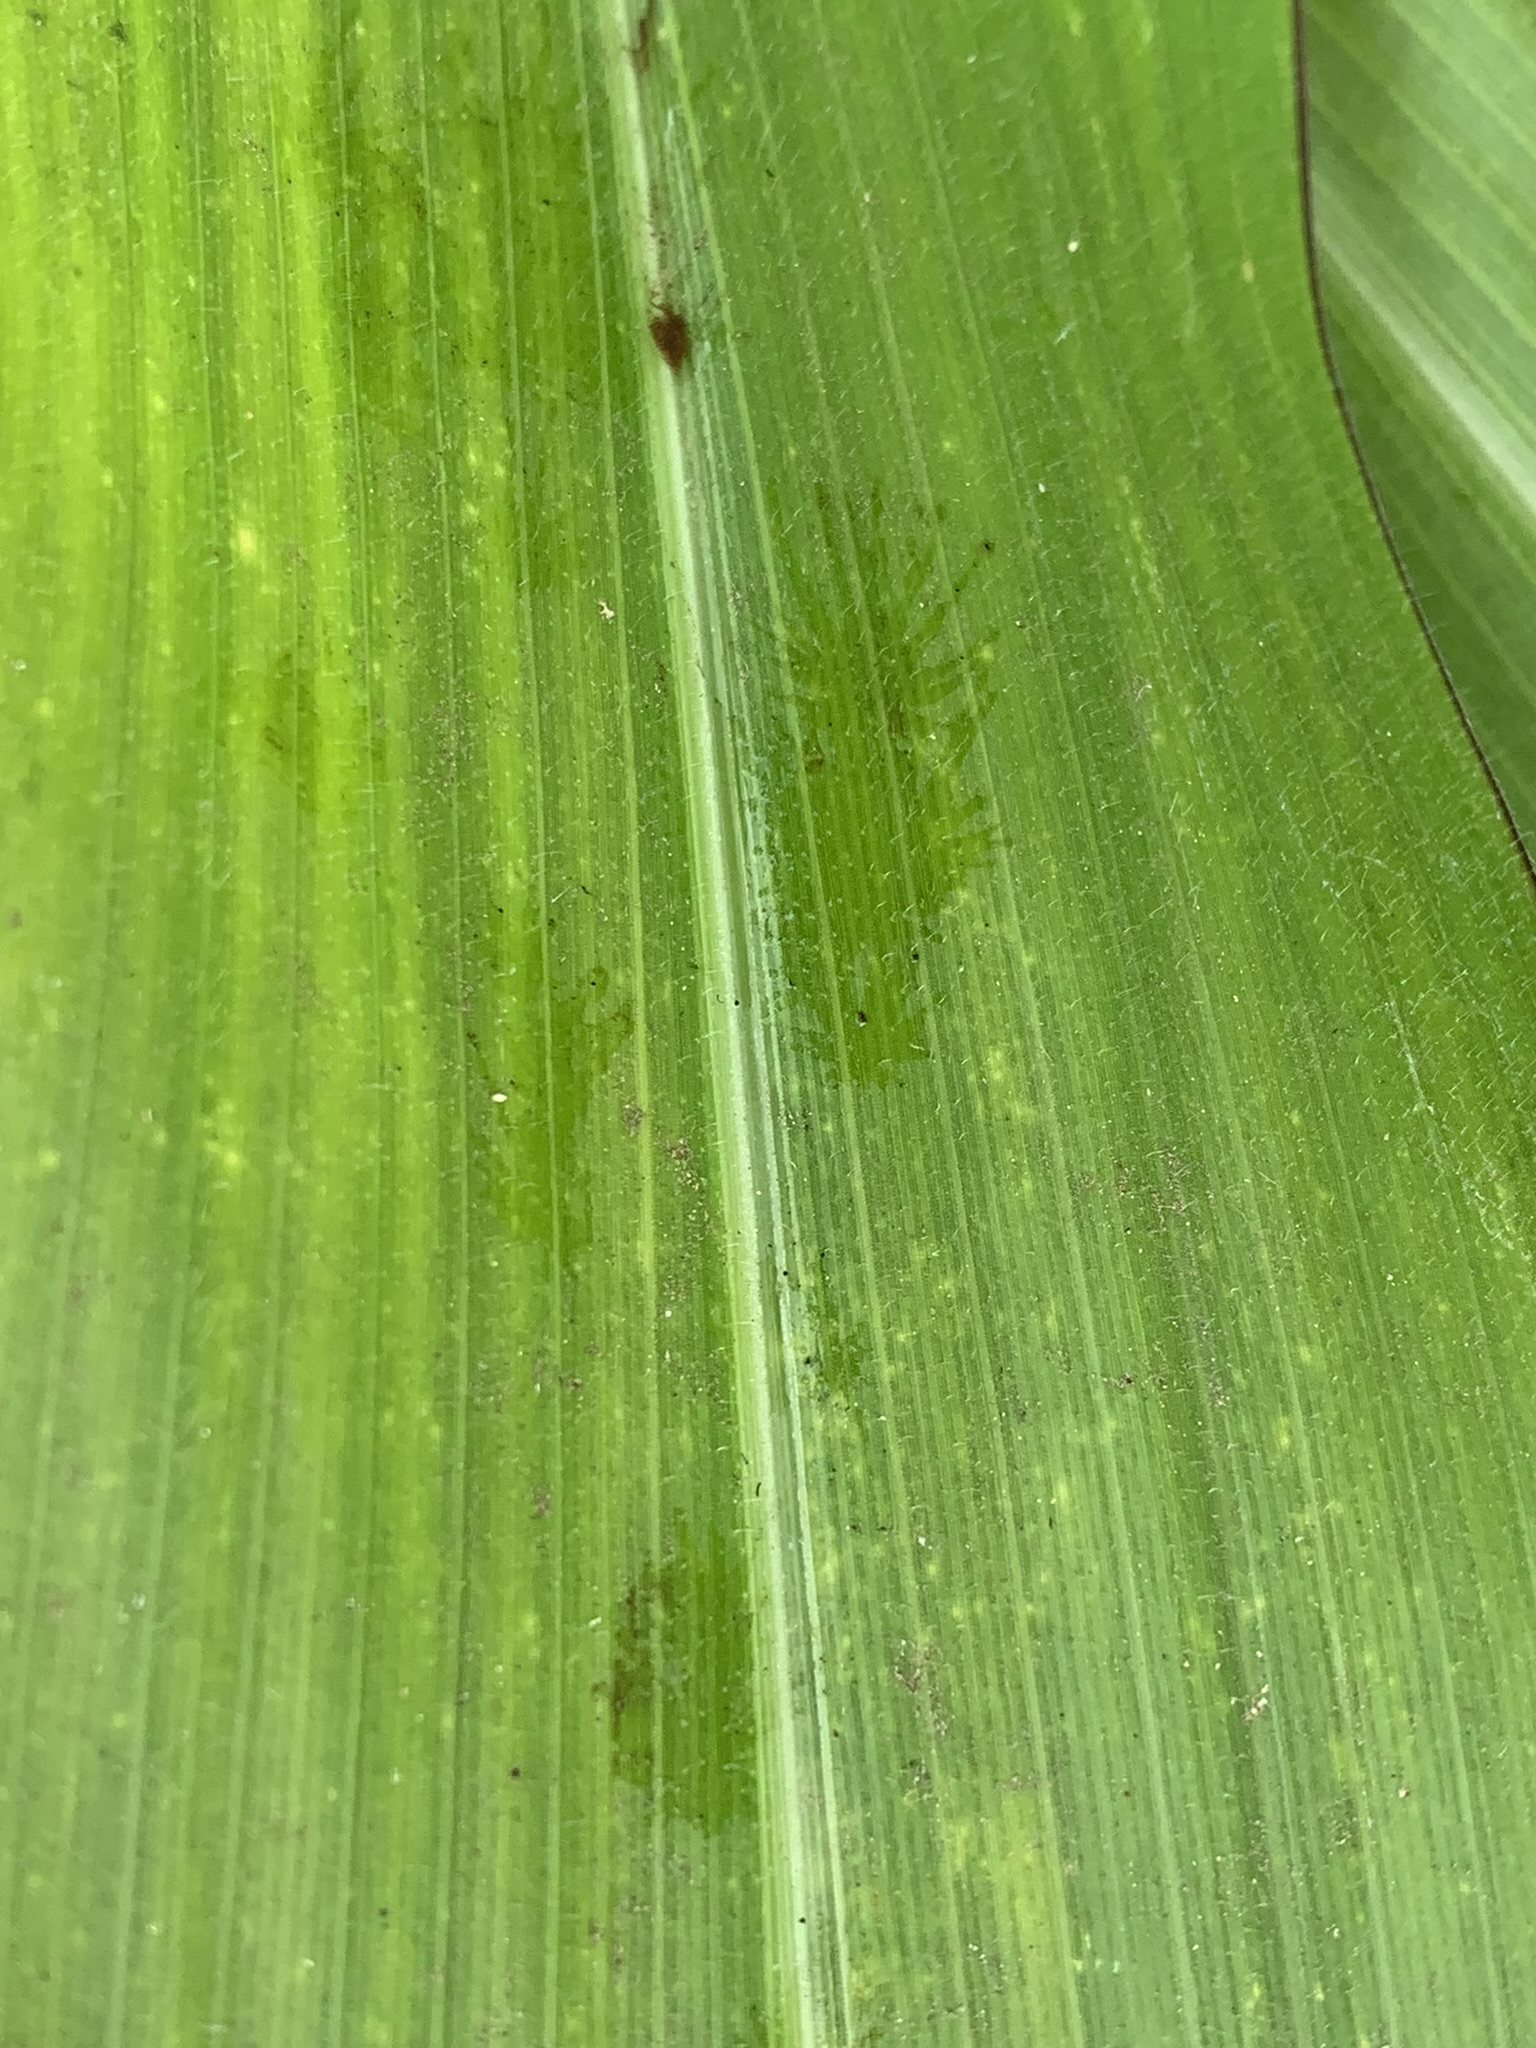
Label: Healthy